Atmosphere of Pluto

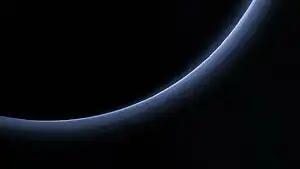

The main component of the atmosphere of Pluto is nitrogen. The methane content, according to measurements by "New Horizons", is 0.25%. For carbon monoxide, estimates are around 0.0515%. Under the influence of high-energy cosmic radiation, these gases react to form more complex compounds (not volatile at Pluto's surface temperatures), including ethane (CH), ethylene (CH), acetylene (CH), heavier hydrocarbons and nitriles and hydrogen cyanide (HCN) (the amount of ethylene is about 0.0001%, and the amount of acetylene is about 0.0003%). These compounds slowly precipitate on the surface. They probably also include tholins, which are responsible for the brown color of Pluto (like some other bodies in the outer solar system).